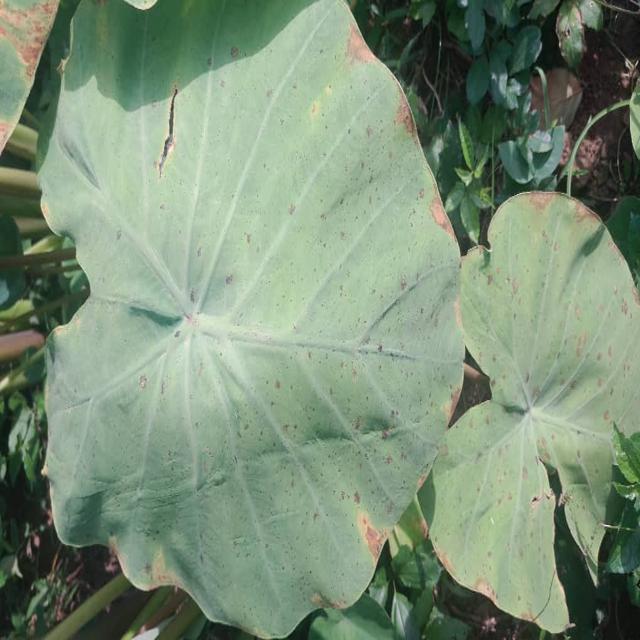
Label: Early_Blight